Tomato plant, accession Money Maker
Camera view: bottom (45 deg); turntable rotation: 60 degrees
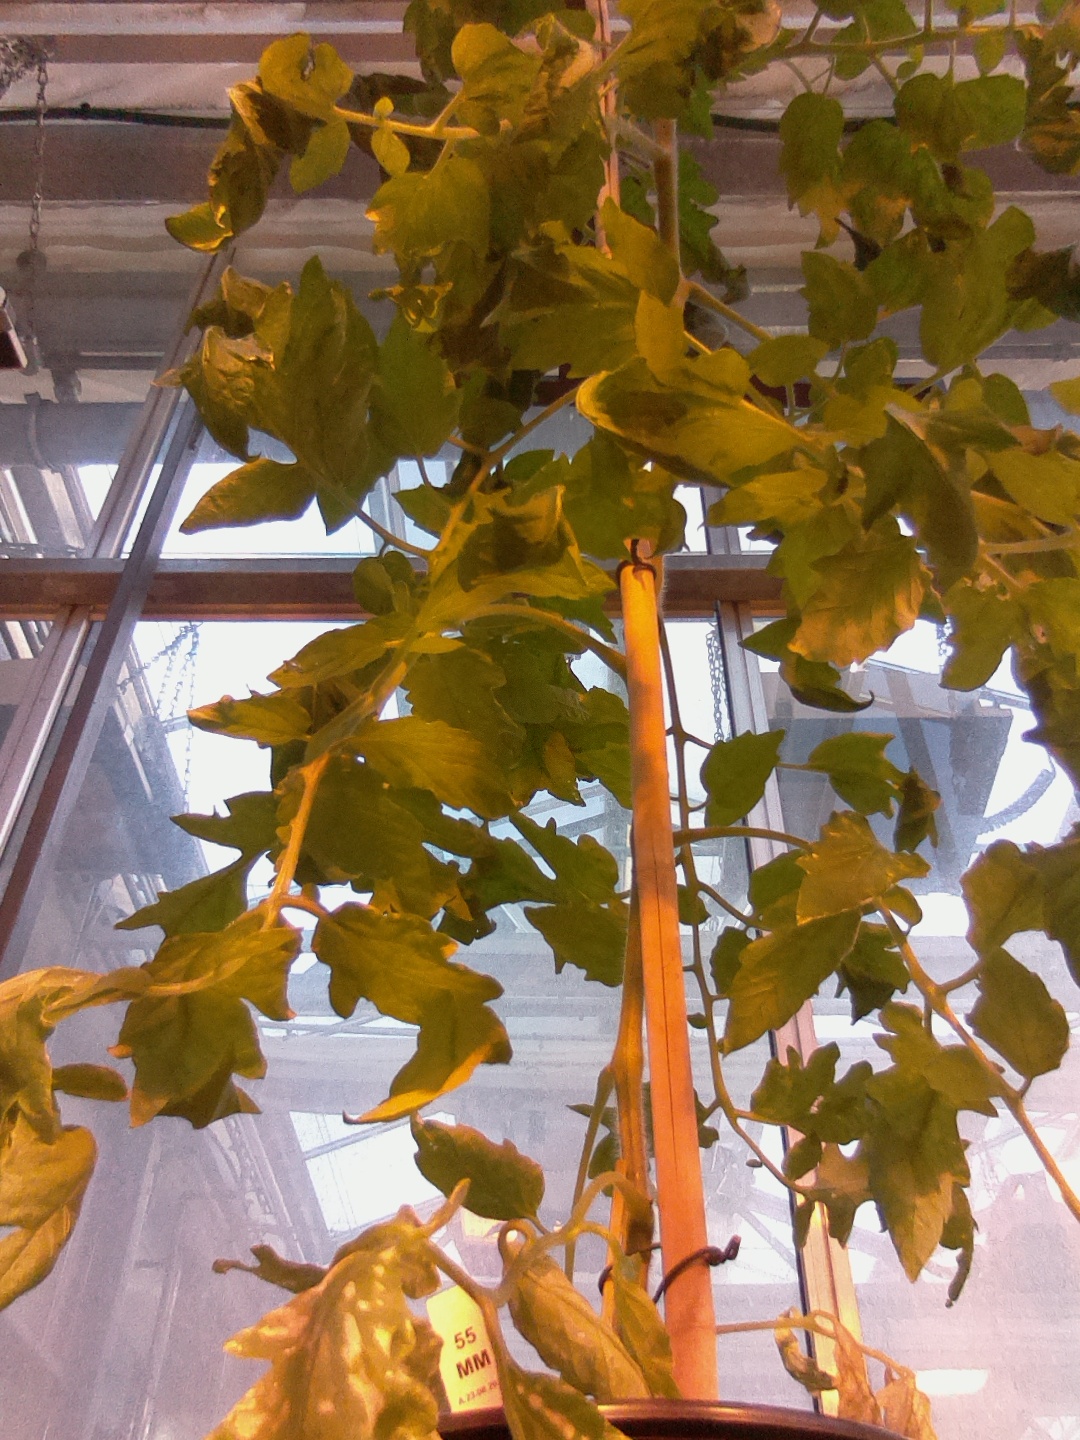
BBCH growth stage 67: Full flowering, 70%-80% of flowers open, more petals falling